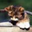
Label: cat